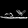
Label: Sandal